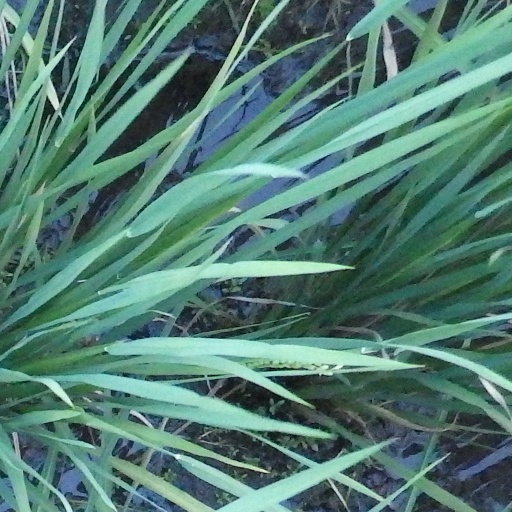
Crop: rice